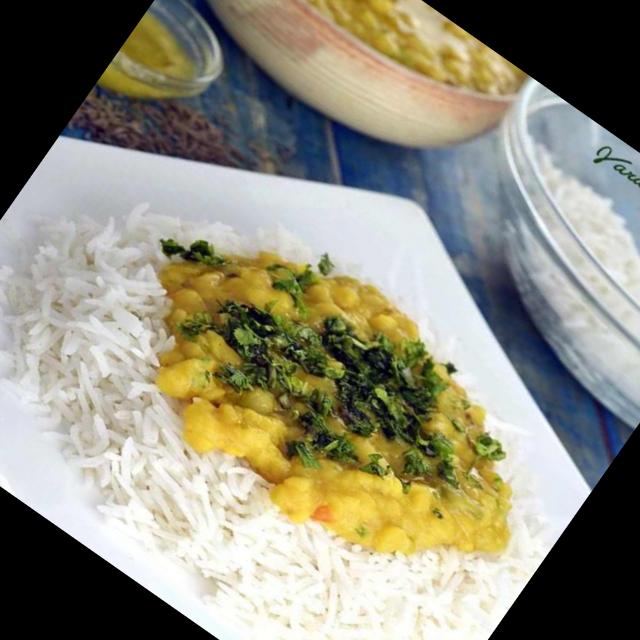
Dish: dal_makhani